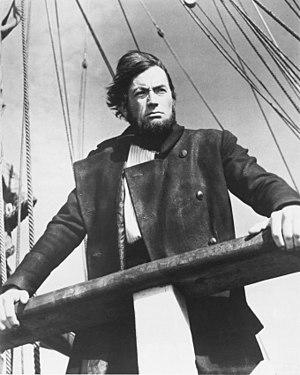
Moby Dick est un film américano-anglais, réalisé par John Huston d'après le roman homonyme d'Herman Melville, sorti sur les écrans en 1956.